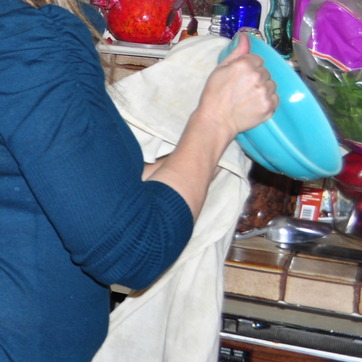
Material: skin